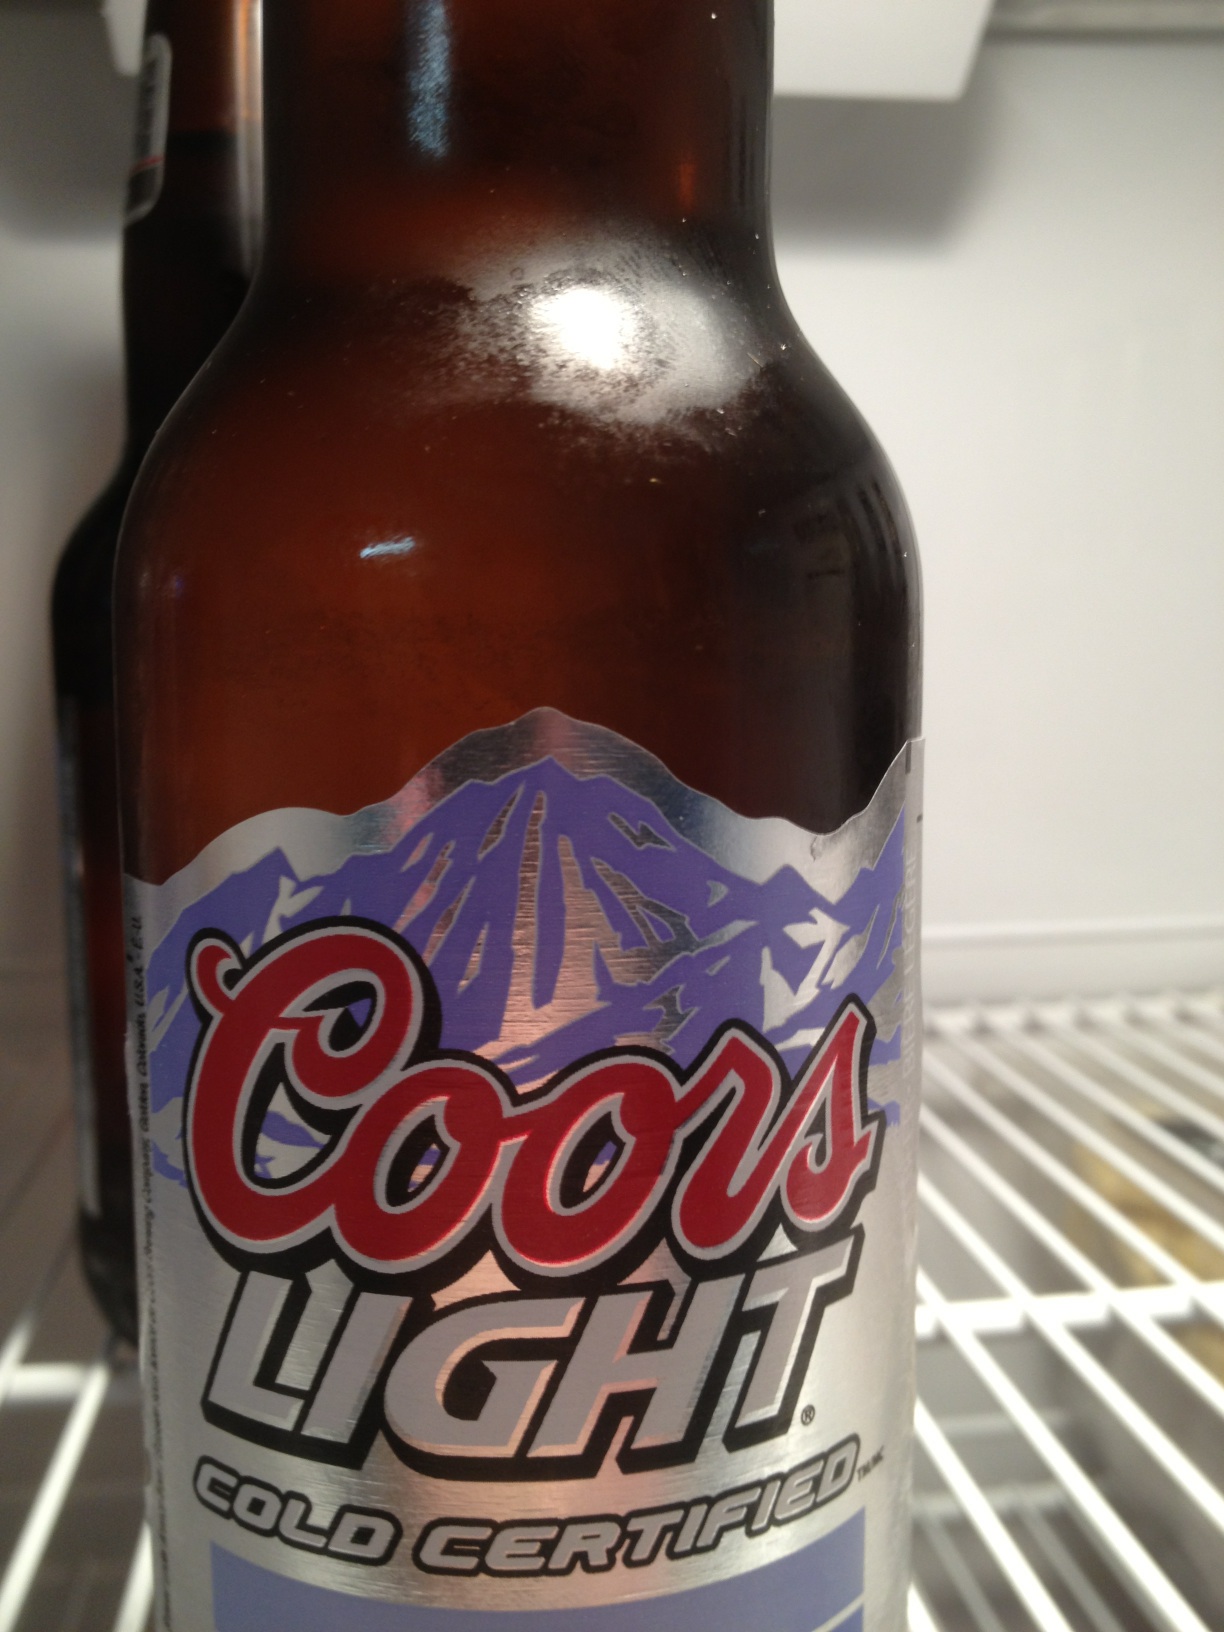Question: What kind of beer is this?
Answer: coors light